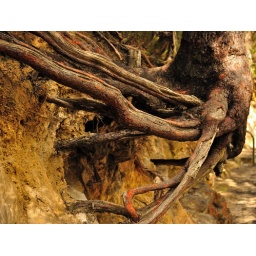
one of the trees in blue mountain